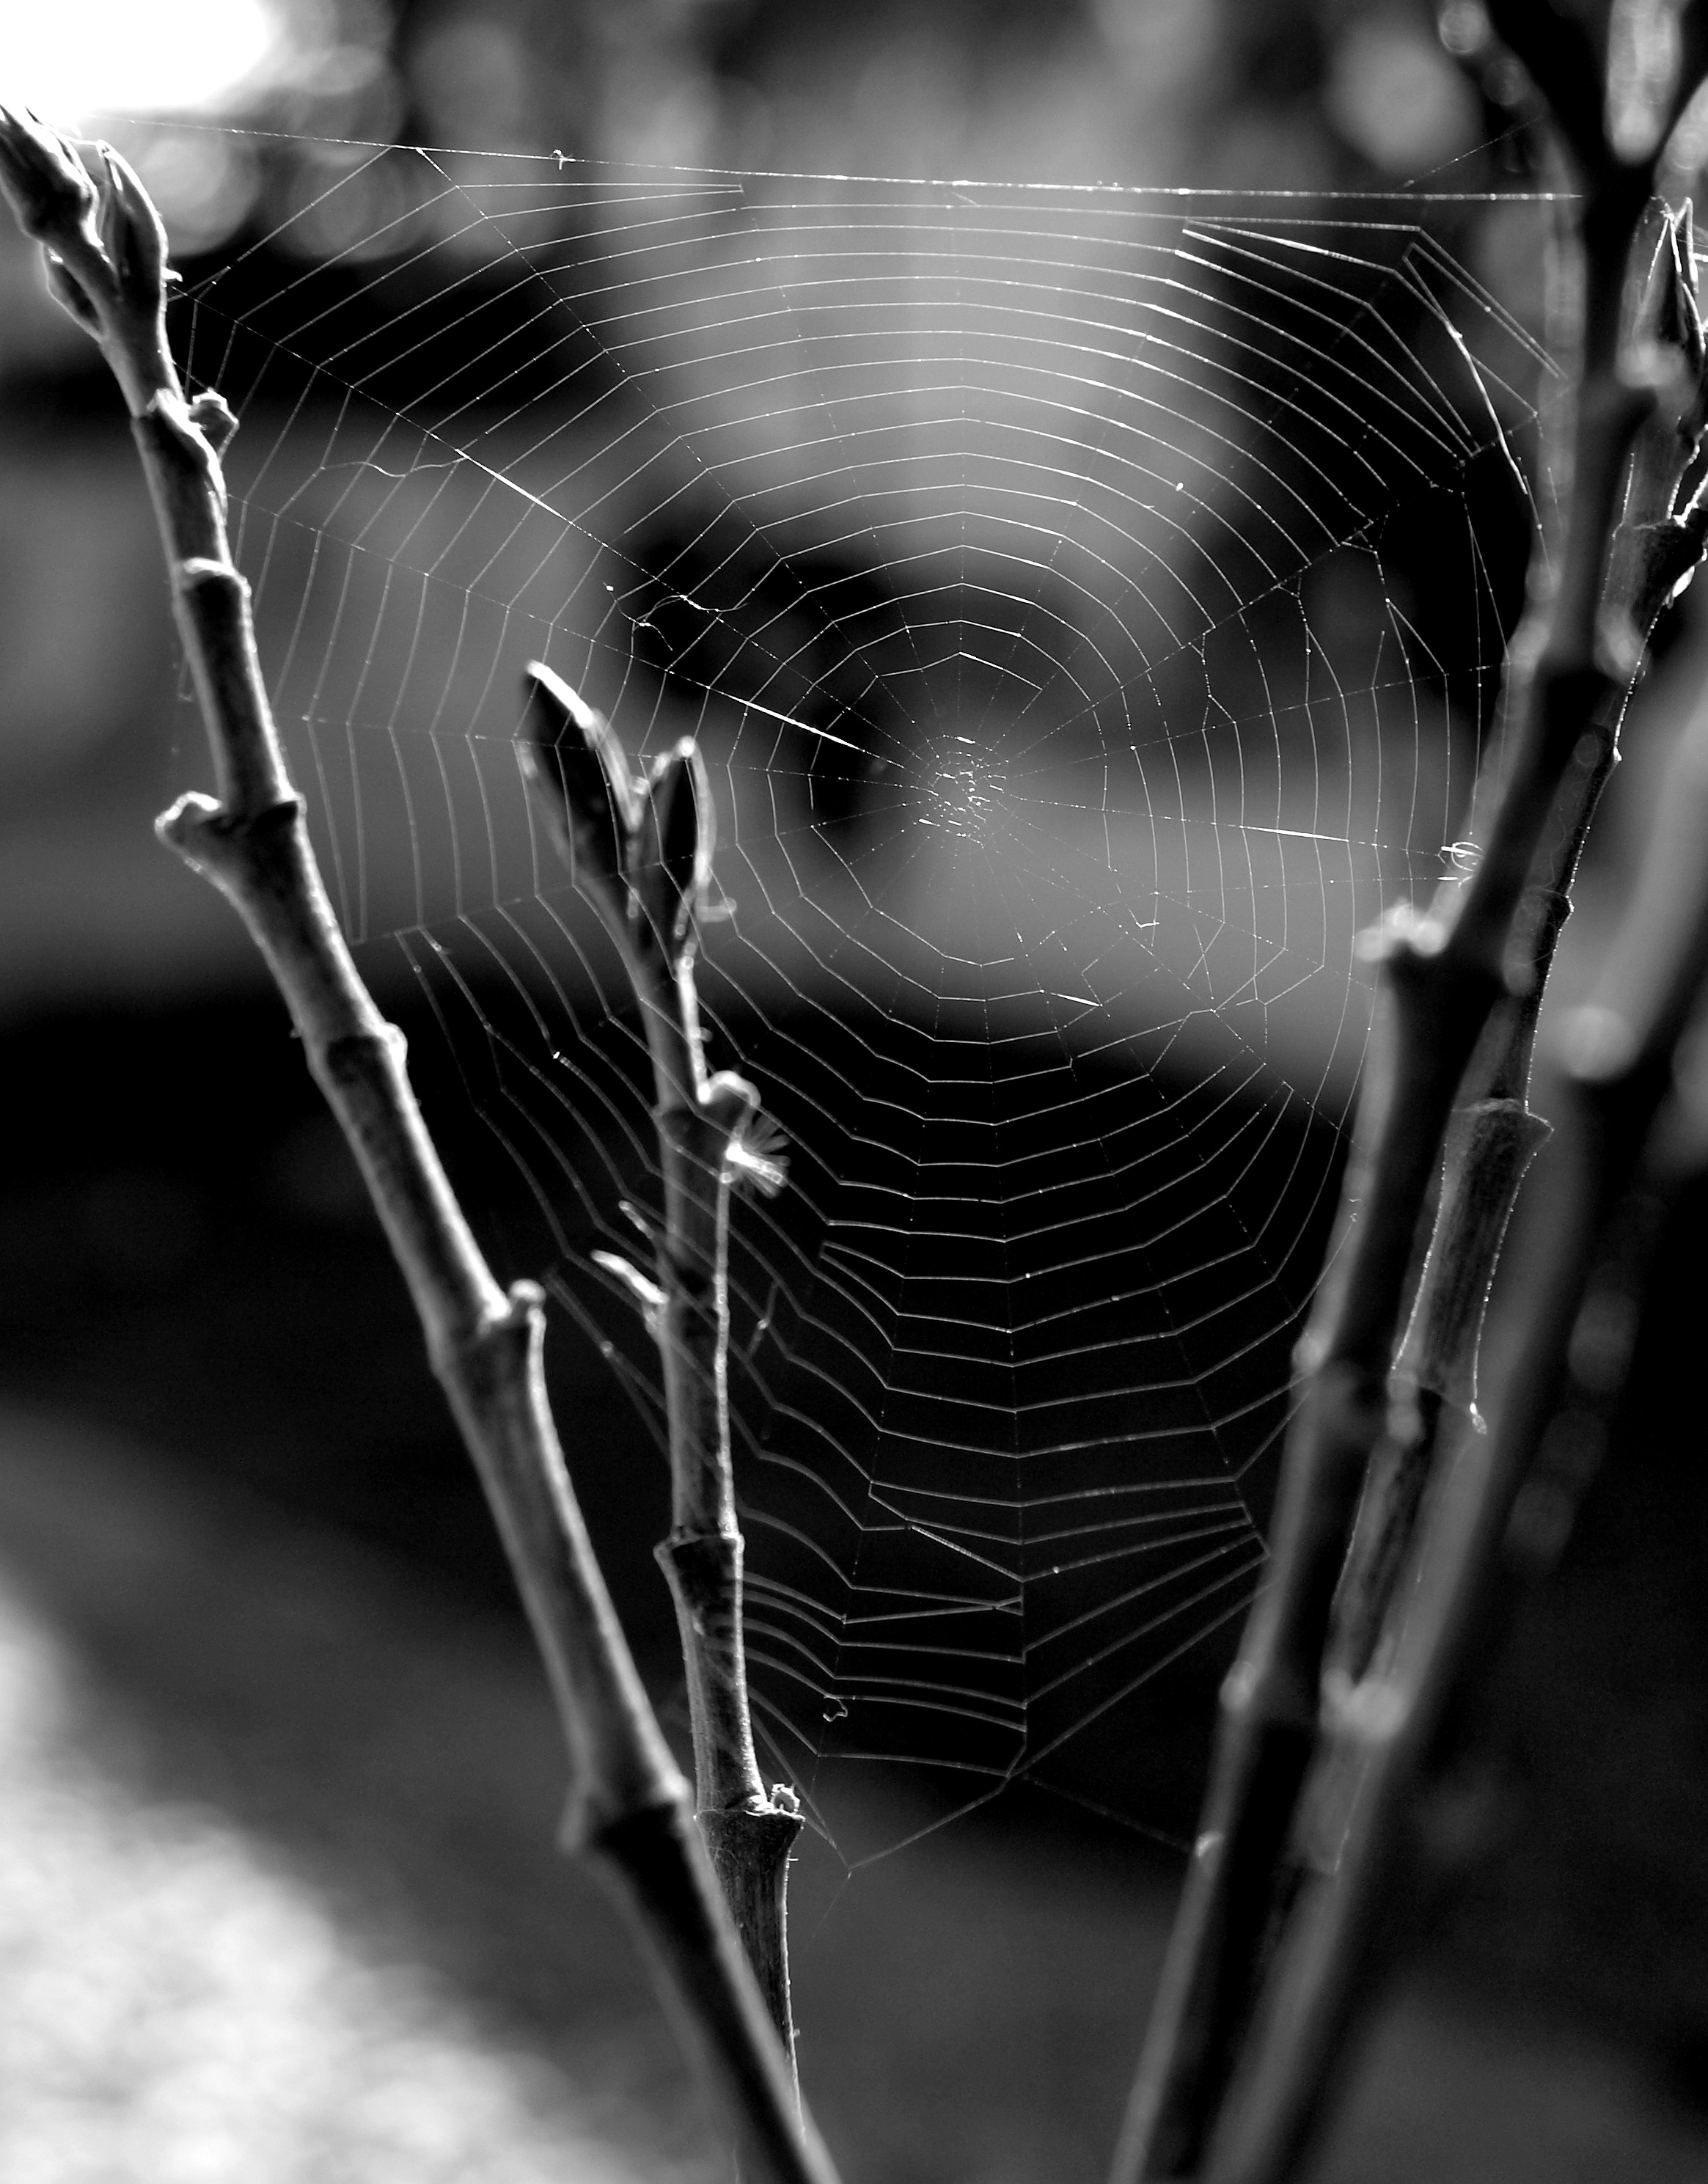
nature, light, black and white, white, photography, spooky, spiderweb, wildlife, decoration, pattern, line, geometry, insect, spinning, darkness, black, monochrome, material, invertebrate, spider web, cobweb, thread, close up, spider, design, sticky, arachnid, creepy, netting, connection, silk, network, trap, macro photography, monochrome photography